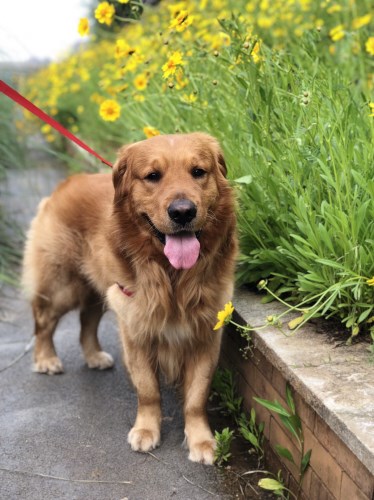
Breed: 5355-n000126-golden_retriever